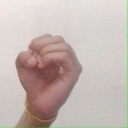
अक्षर: ऊ